List of conflicts in Mexico

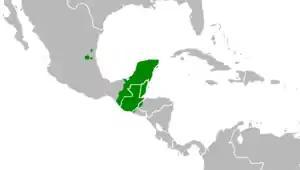
A map detailing the location and extent of Mayan-speaking populations.

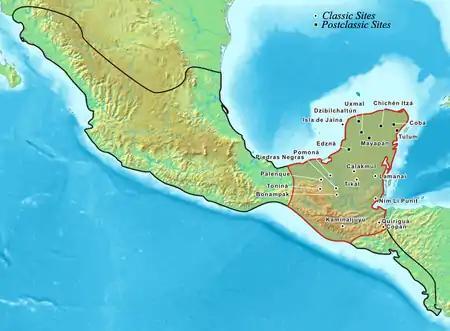
A map detailing the general area of the Mayan civilization and its city-states in the greater Mesoamericanregion. The settlements of Calakmul (in Mexico) and Tikal (in Guatemala) both developed near the center of this civilization.

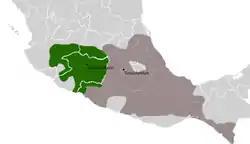
A map detailing the location and territorial extent of the Tarascan empire (in green).

A map detailing the territorial extent of the Tepanec empire with their capital (Azcapotzalco) near the center: